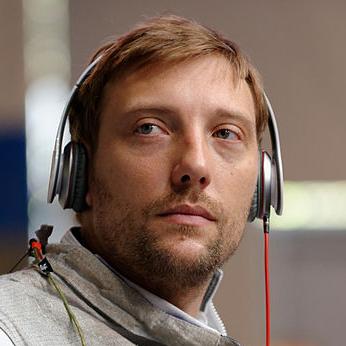
Age: 32